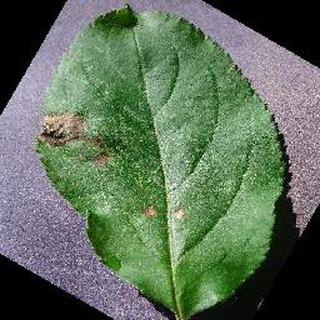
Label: apple_black_rot